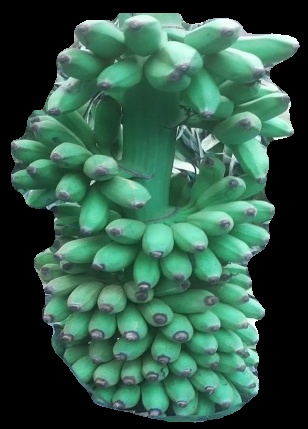
Variety: elakki-bale
Grade: grade1